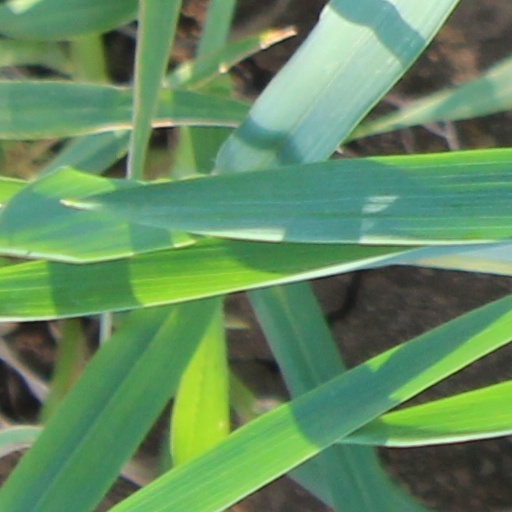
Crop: wheat